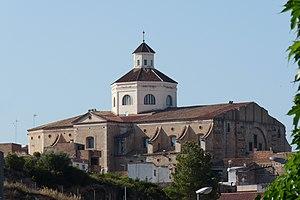
Joan Miró, né à Barcelone le 20 avril 1893 et mort à Palma de Majorque le 25 décembre 1983, est un peintre, sculpteur, graveur et céramiste catalan. Se définissant avant tout comme « Catalan international », il est l'un des principaux représentants du mouvement surréaliste.